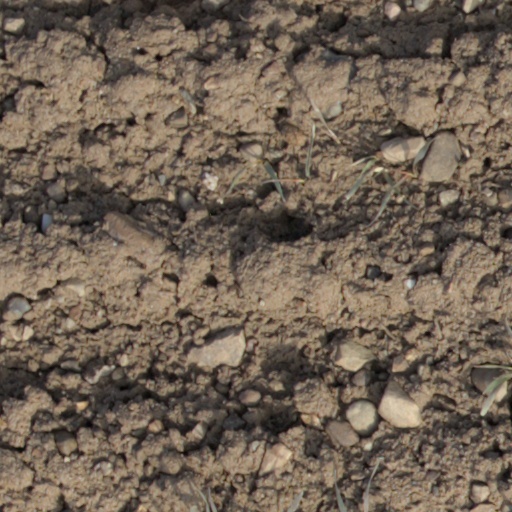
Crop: wheat